Peter Franchot

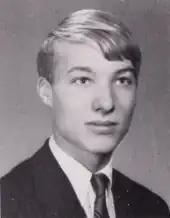
Franchot's high school yearbook photo, 1966

Franchot was born in New Haven, Connecticut, and attended Phillips Academy in Andover, Massachusetts. He attended Amherst College, but later left to join the presidential campaign of Senator Eugene McCarthy. After serving in the United States Army from 1968 to 1970, Franchot again attended Amherst, earning a Bachelor of Arts degree in English in 1973. He graduated from Northeastern University School of Law with a Juris Doctor in 1978.